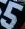
Number: 5